Mobile phone

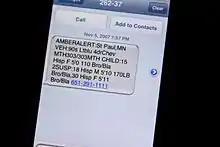
A text message (SMS)

A common data application on mobile phones is Short Message Service (SMS) text messaging. The first SMS message was sent from a computer to a mobile phone in 1992 in the UK while the first person-to-person SMS from phone to phone was sent in Finland in 1993. The first mobile news service, delivered via SMS, was launched in Finland in 2000, and subsequently many organizations provided "on-demand" and "instant" news services by SMS. Multimedia Messaging Service (MMS) was introduced in March 2002.